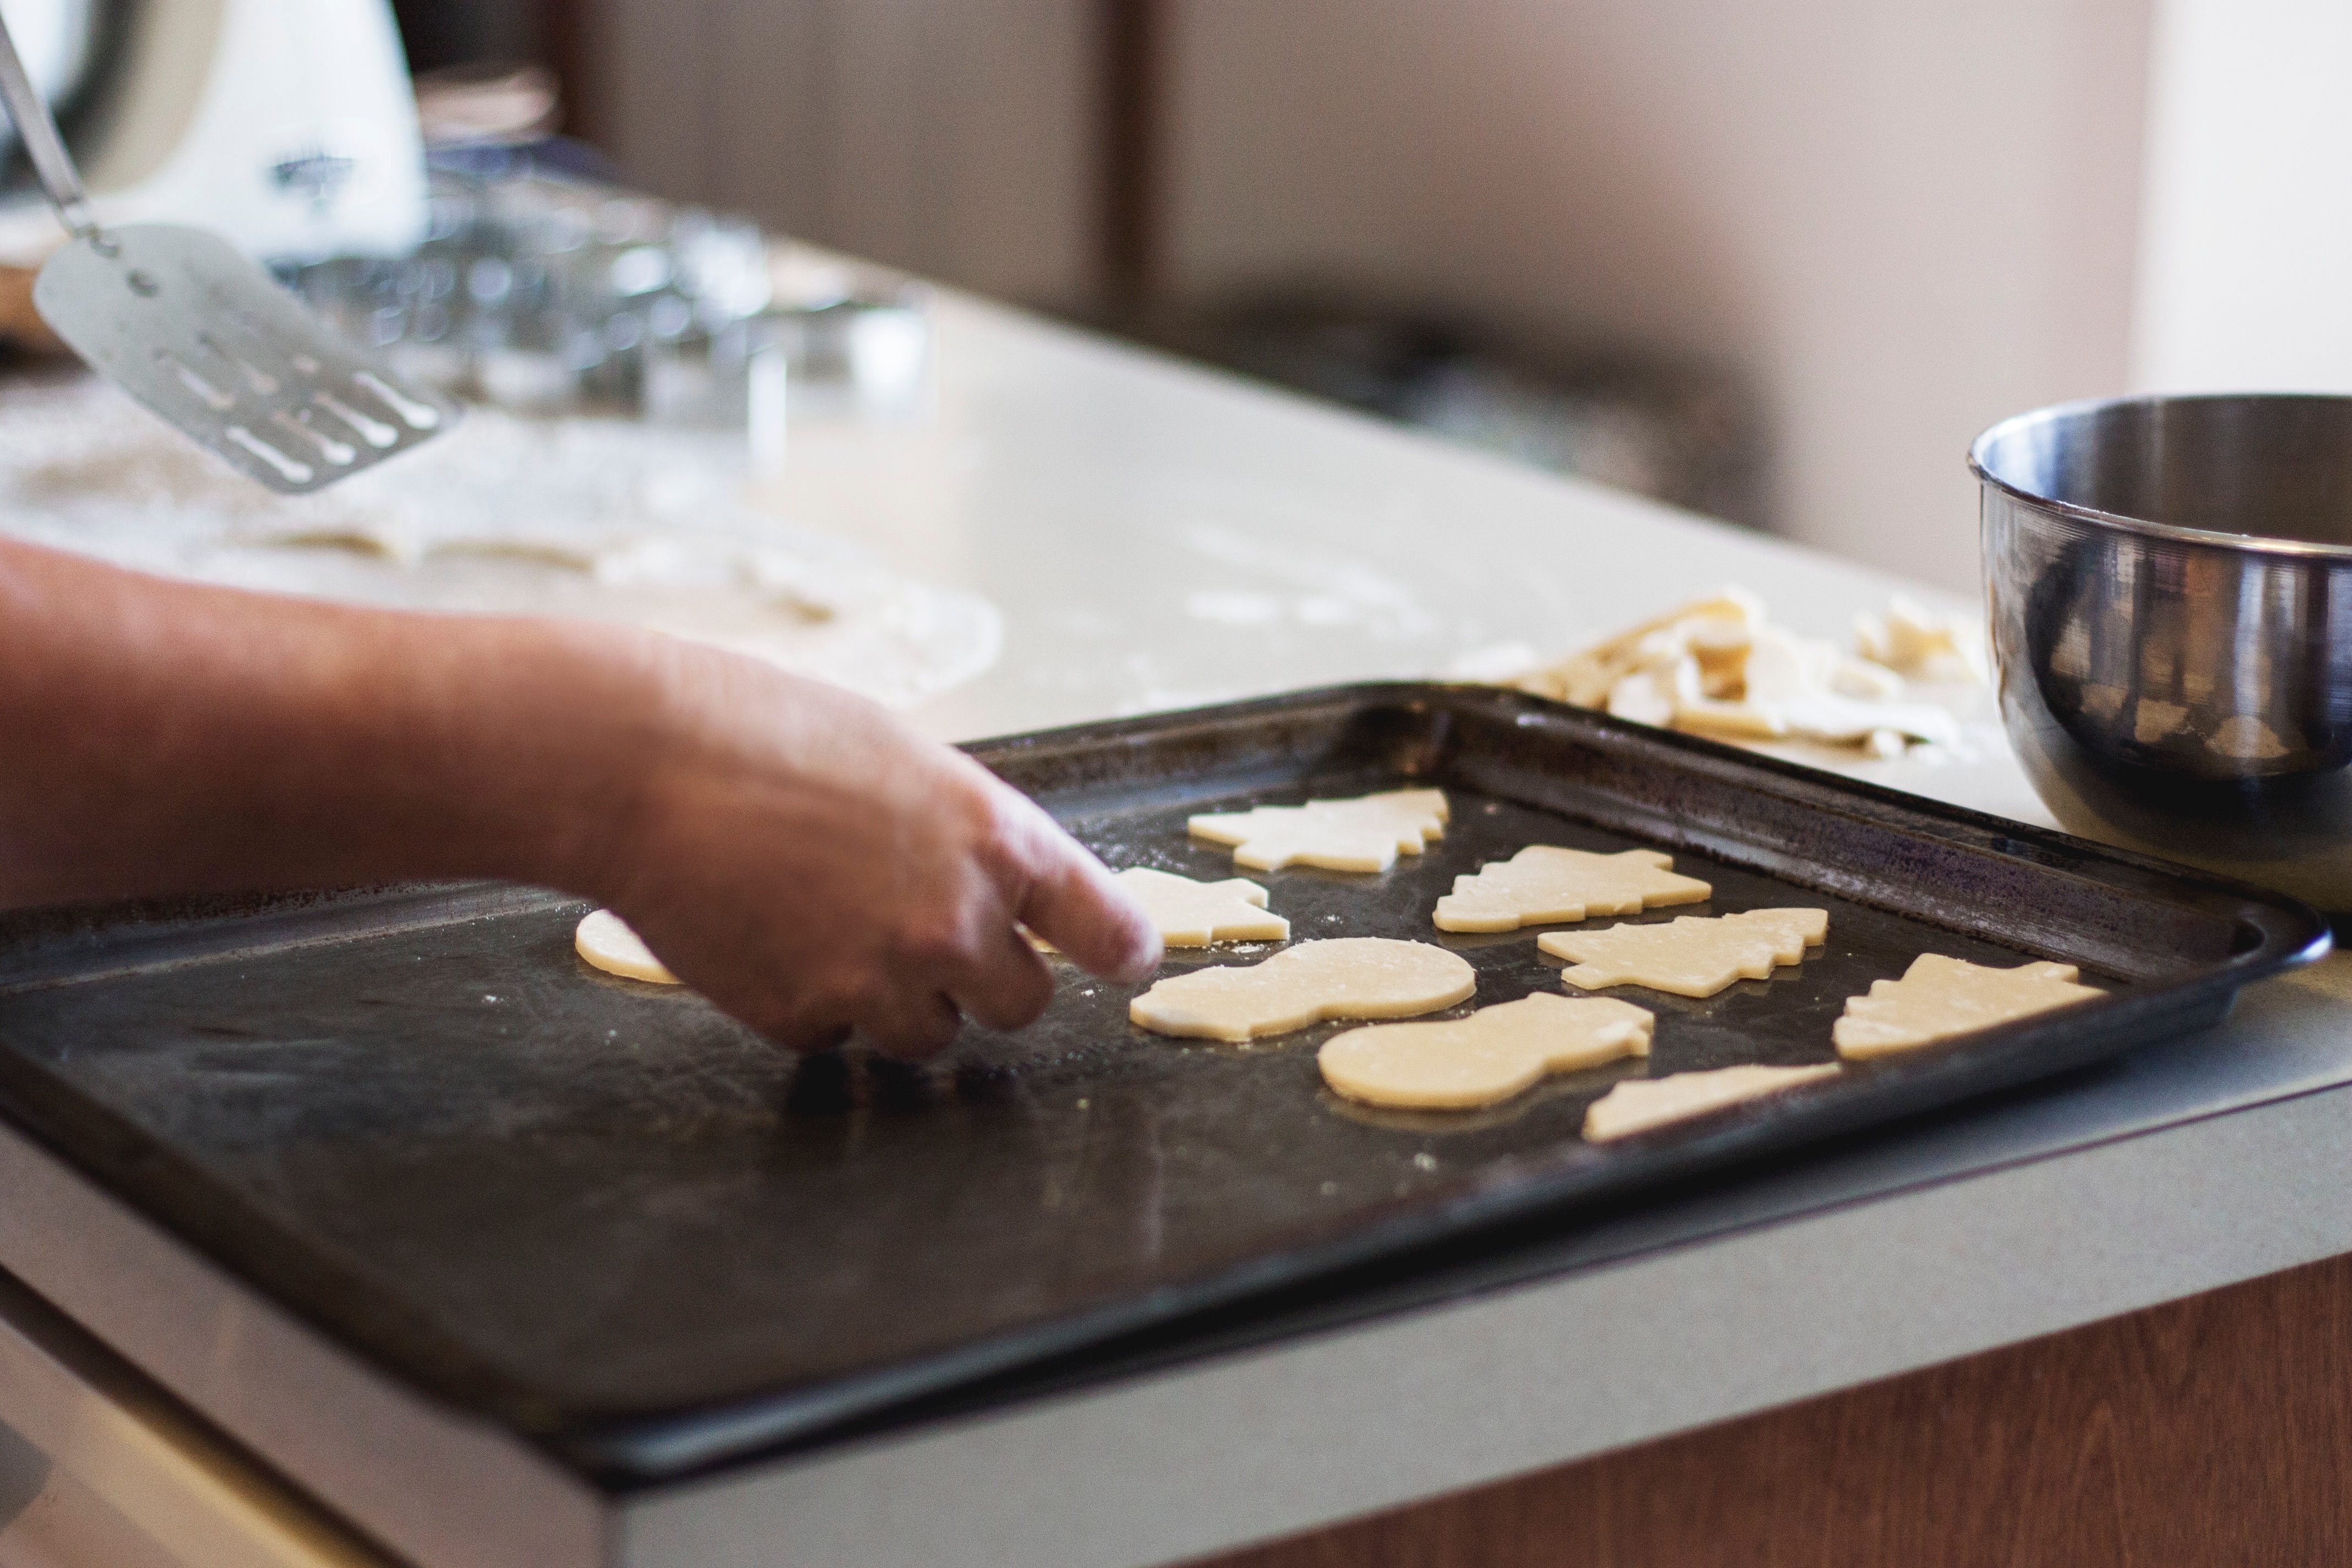
dish, meal, food, cooking, produce, breakfast, baking, cuisine